Premana

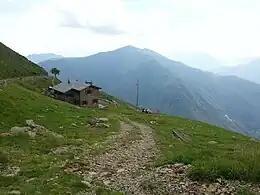
The Griera Refuge, with Monte Croce di Muggio in the background

Premana is located in Valvarrone at the foot of Mounts Legnone 2,610mt and Pizzo Alto 2,518mt in the Orobic Alps between Valsassina and Valtellina. The area has numerous hiking trails and all mountains can be scaled in a day without any particular difficulty. However, climbers are urged to be cautious and suitably kitted out.